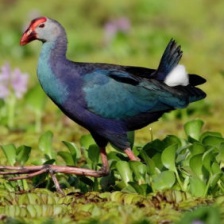
Species: PURPLE SWAMPHEN
Scientific name: PORPHYRIO PORPHYRIO
ImageNet parent category: european_gallinule